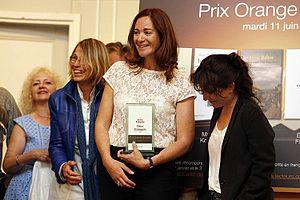
Emilie Frèche reçoit le Prix Orange du Livre 2013 pour son roman Deux Etrangers (Actes Sud)
Le prix Orange du Livre est un prix littéraire français créé en 2009 par Orange. Il récompense un roman écrit en langue française et publié entre le 1ᵉʳ janvier et le 31 mars de l’année en cours, à l’occasion de la rentrée littéraire d’hiver.
Émilie Frèche, née le 12 avril 1976 à Neuilly-sur-Seine, est une femme de lettres et scénariste française engagée dans la lutte contre le racisme et l’antisémitisme.